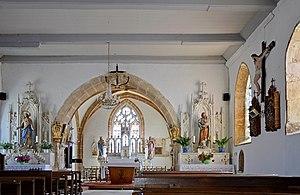
Église de Heuilley-Cotton, Haute-Marne, Chapagne-Ardennes, France
Heuilley-Cotton est une ancienne commune française située dans le département de la Haute-Marne, en région Grand Est.